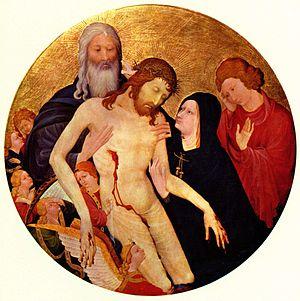
Jean Malouel, aussi Jan Maelwael ou Johan Maelwael, est un peintre et décorateur, né à Nimègue, dans le duché de Gueldre, dans les actuels Pays-Bas, à une date inconnue, et mort à Dijon en mars 1415.